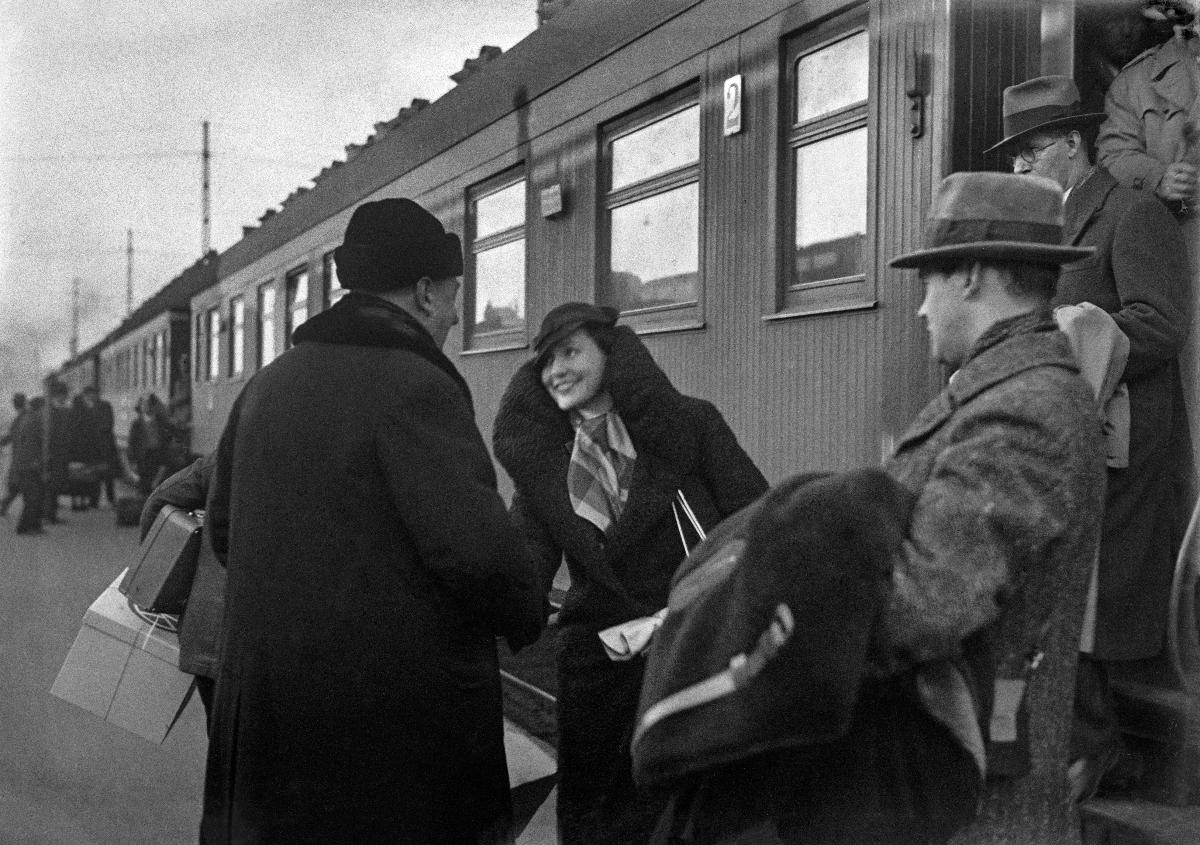
Zarah Leander
Zarah Leander
sisällön kuvaus: Ruotsalaislaulaja Zarah Leander saapuu Helsingin rautatieasemalle 3.4.1934. content description: The Swedish singer Zarah Leander arrives at Helsinki Railway Station 3.4.1934. innehållsbeskrivning: Svenska sångerskan Zarah Leander anländer till Helsingfors järnvägsstation 3.4.1934.
Kuvaaja: Sundström, Hugo, kuvaaja
Vuosi: 1934
Paikka: Suomi, Uusimaa, Helsinki
Aiheet: Leander, Zarah; musiikki; laulajat; ruotsalaiset naislaulajat; vierailut; konsertit; esiintyminen; music; singers; swedish female singers; persons; visit; concert; performing; HBL; visits; concerts; performing (appearance); musik; sångare; besök; konserter (framträdanden); framträdande; svensk sångerska; konsert; uppträdande; schlagersångerska; schlager; personer